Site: brandenburg
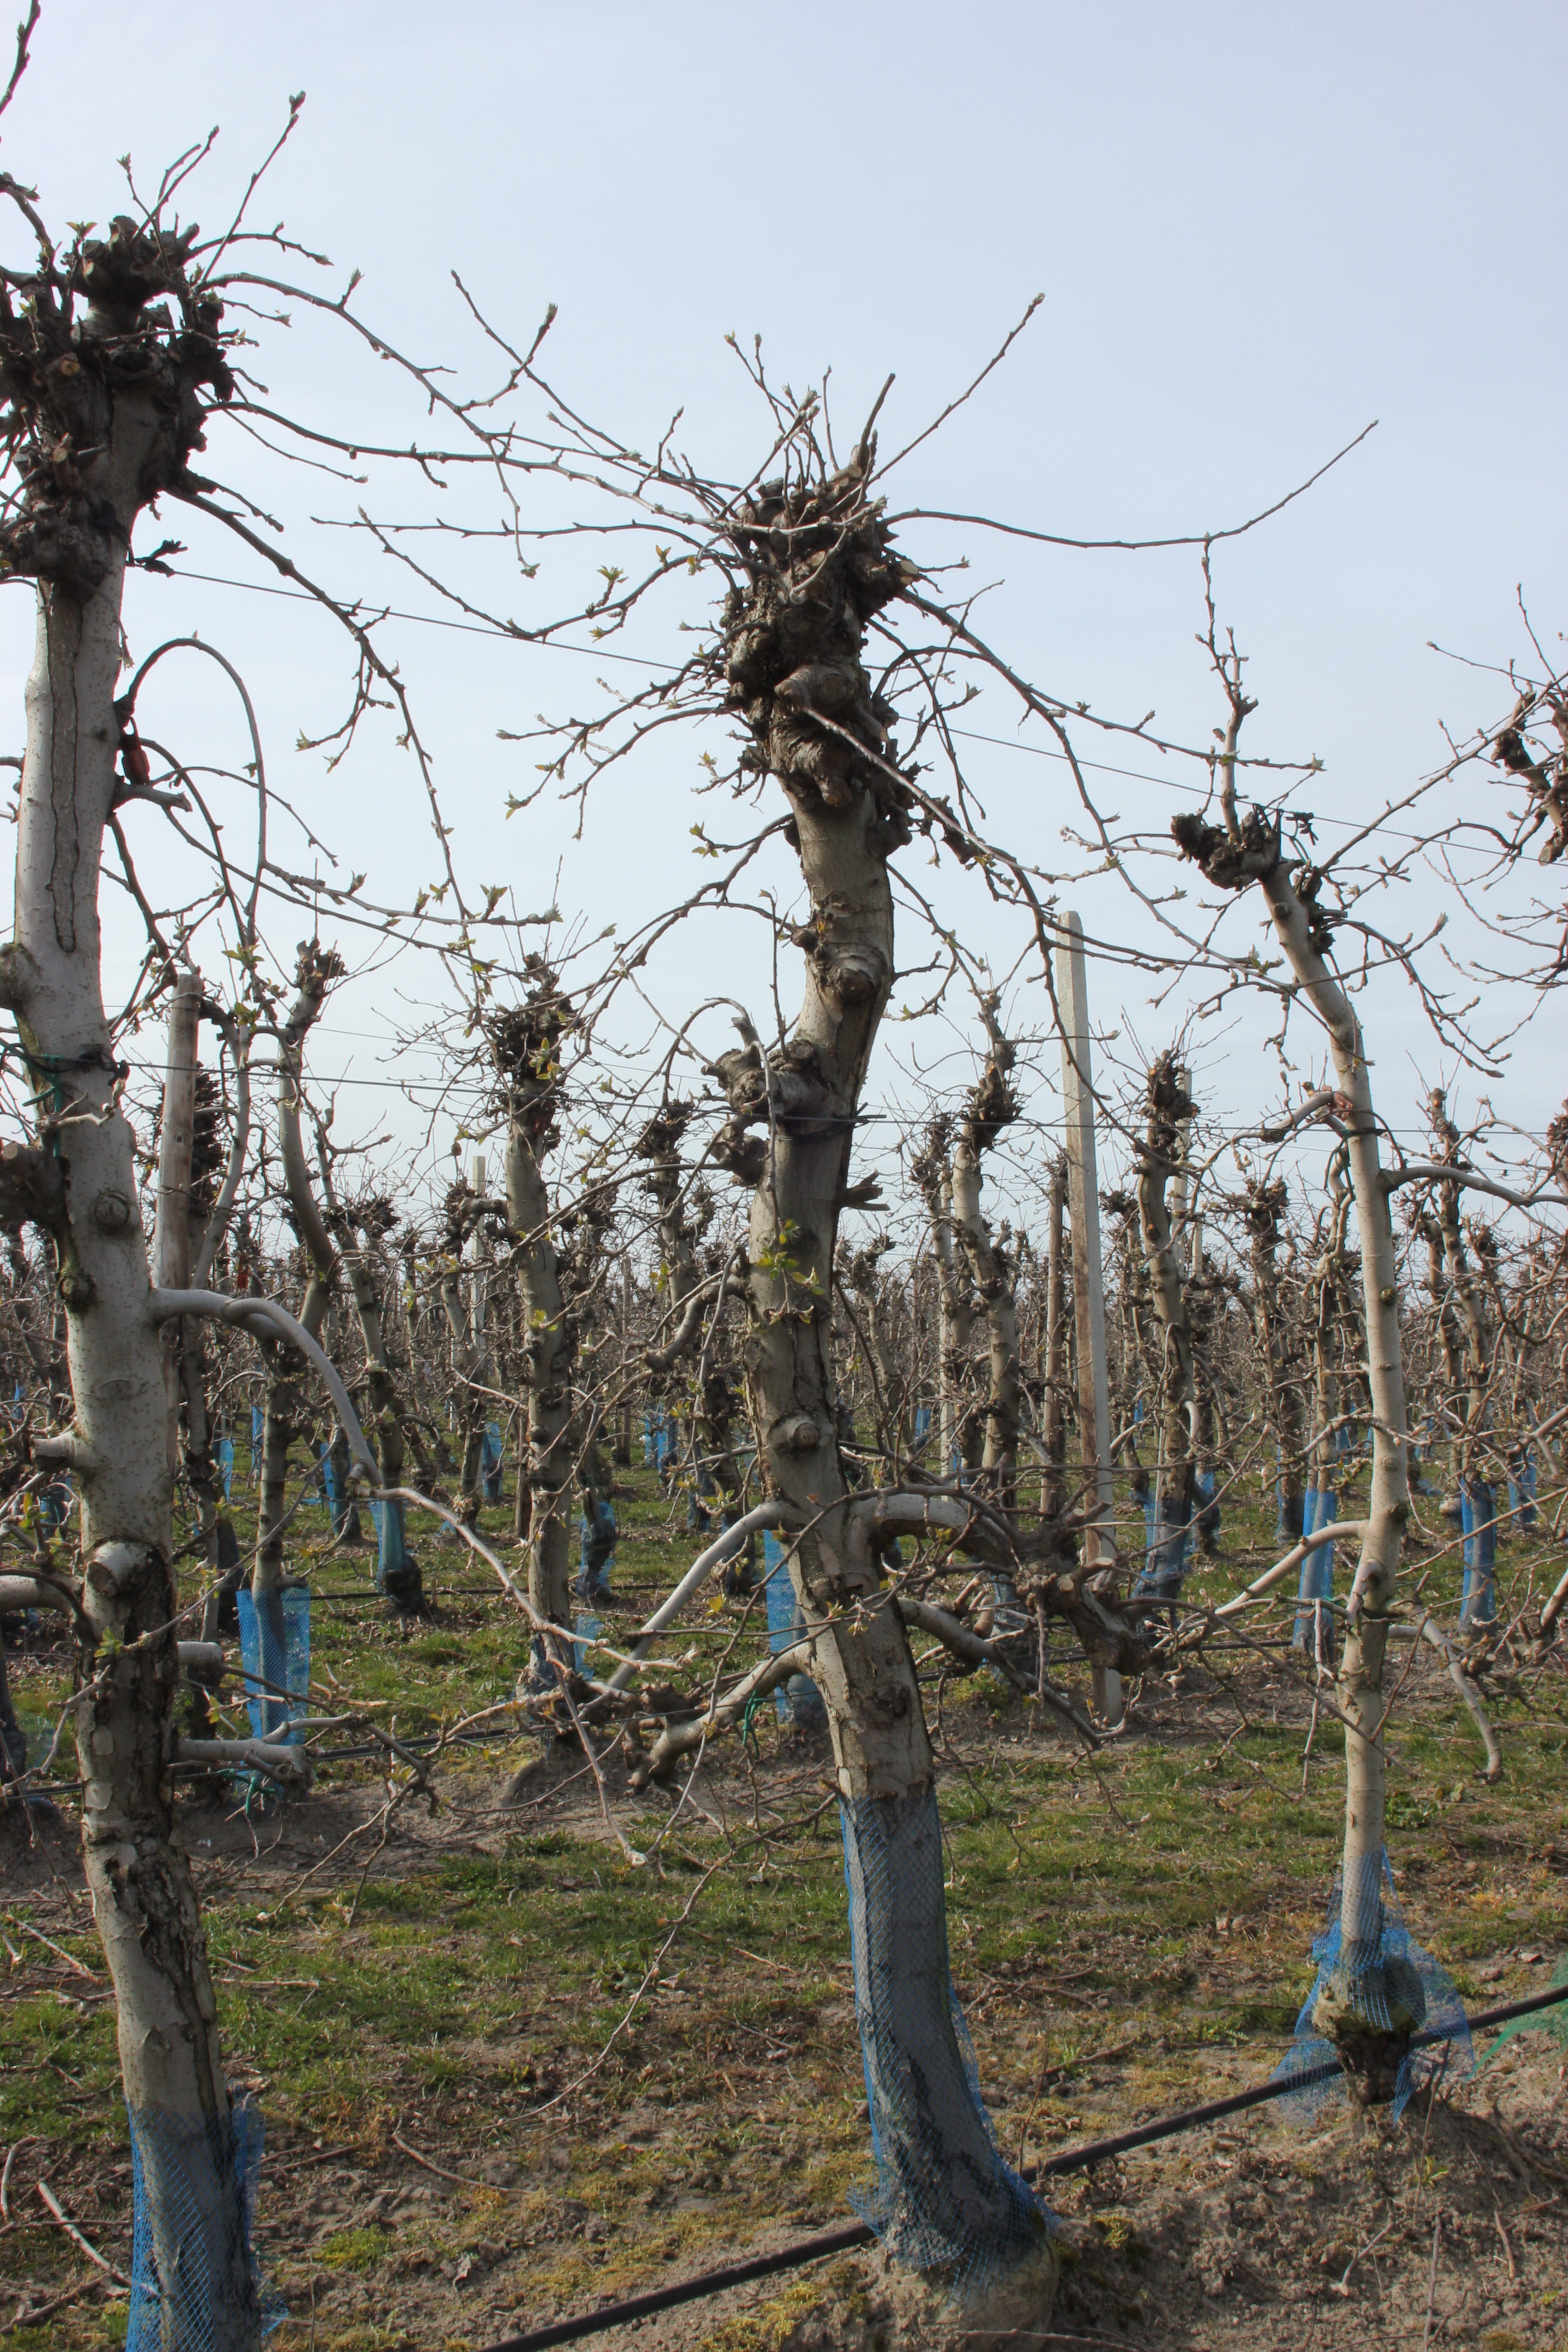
Growth stage (BBCH 54): Inflorescence emergence